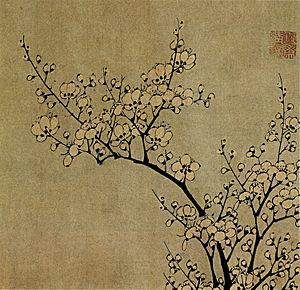
Sun Long ou Souen Long ou Sun Lung, surnom: Congji, nom de pinceau: Duchi, est un peintre chinois, originaire de Piling, province du Jiangsu. Il est actif au début de la dynastie Ming au XVᵉ siècle.